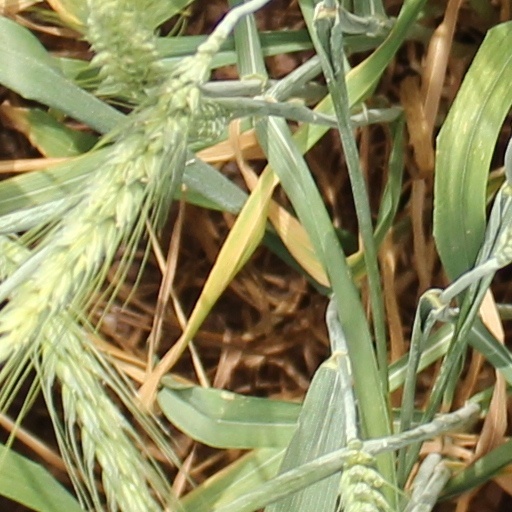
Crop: wheat